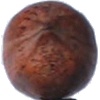
Label: Nut Pecan 1